Underwater Demolition Badge

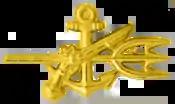
Underwater Demolition Badge

The Underwater Demolition Badge is an obsolete badge of the United States Navy which was first created during the Second World War. The Underwater Demolition Badge was established as a decoration for members of Navy Underwater Demolition Teams (UDTs) and is considered a predecessor decoration to the modern day Special Warfare Badge.